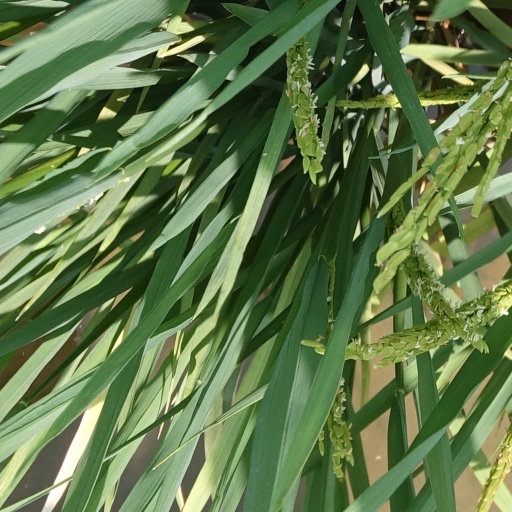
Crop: rice